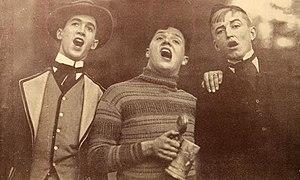
Joshua Logan est un scénariste et un metteur en scène de théâtre et de cinéma à Broadway et à Hollywood. Citons parmi ses succès Arrêt d'autobus, Mister Roberts, Picnic, et South Pacific.